Battle of La Rinconada de Ate

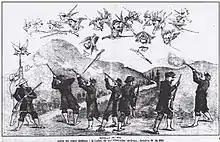
The combat motivated the publication of the political cartoon, titled "El Padre Cobos" on October 29, 1881. The cartoonist mocks "The immortals of Grau", who are eliminated like birds in a hunting session.

The chief of the Chilean General Staff refers to the arrival of Barbosa's division at the Peruvian position in Rinconada de Ate and to the combat in general as follows: